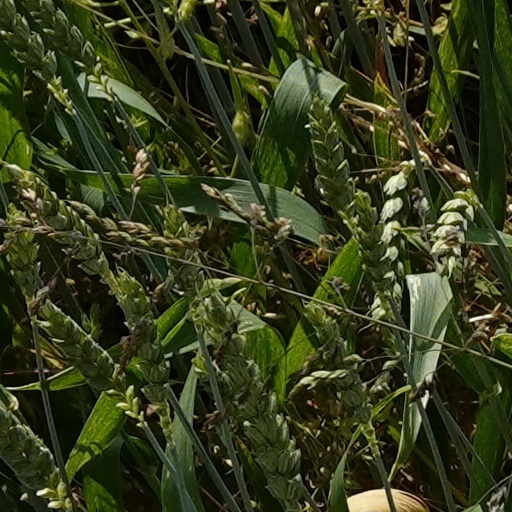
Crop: wheat